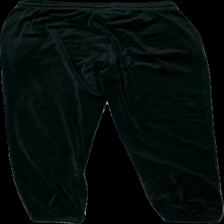
View: back
Type: Trousers
Category: Ladies
Brand: Not in the list
Brand text on label: isabella
Colors: Black
Material: 100% polyester
Cut: Regular
Size: XS
Season: All
Damage location: top right
Damage 2 location: middle right
Price range: 50-100
Recommended usage: Reuse
Description: svarta sammets byxor